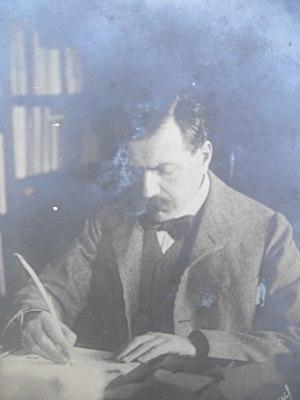
Paul Bourget
L’Étape est un des romans majeurs de Paul Bourget, rédigé d'octobre 1901 à mai 1902 et qui inaugure dans l’œuvre de l'auteur du Disciple un genre nouveau : le roman à thèse, que Paul Bourget préfère nommer « le roman d’idées ».